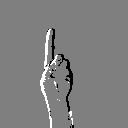
ASL letter: d